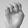
ASL letter: E